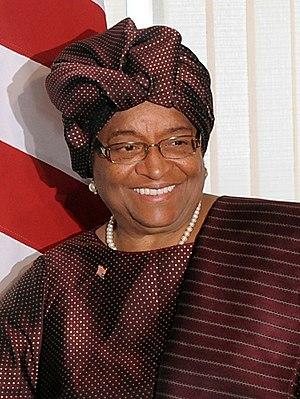
Une élection présidentielle a eu lieu au Liberia le 11 octobre 2005, le même jour que des élections parlementaires. Le pays est alors dirigé par un gouvernement de transition depuis octobre 2003, lequel a été instauré à la suite de la démission, puis de l'exil du président Charles Taylor en août 2003, qui faisait partie d'un accord pour mettre un terme à la deuxième guerre civile du pays. Ces élections marqueront la fin du gouvernement transitionnel.
L'élection présidentielle libérienne de 2011 a lieu au Liberia le 11 octobre et le 8 novembre 2011.
Cet article recense les personnalités citées dans les Paradise Papers en novembre 2017.
Le prix Nobel de la paix récompense « la personnalité ou la communauté ayant le plus ou le mieux contribué au rapprochement des peuples, à la suppression ou à la réduction des armées permanentes, à la réunion et à la propagation des progrès pour la paix » selon les volontés, définies par le testament, d'Alfred Nobel. Cela comprend la lutte pour la paix, les droits de l'homme, l'aide humanitaire et la liberté.